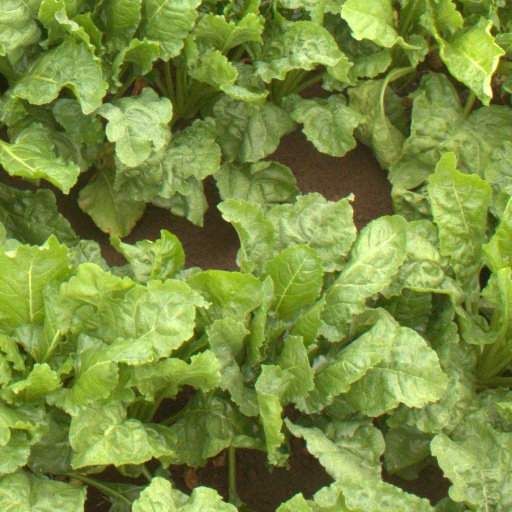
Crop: sugar beet